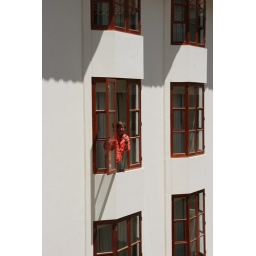
Hotel window girl in Cusco